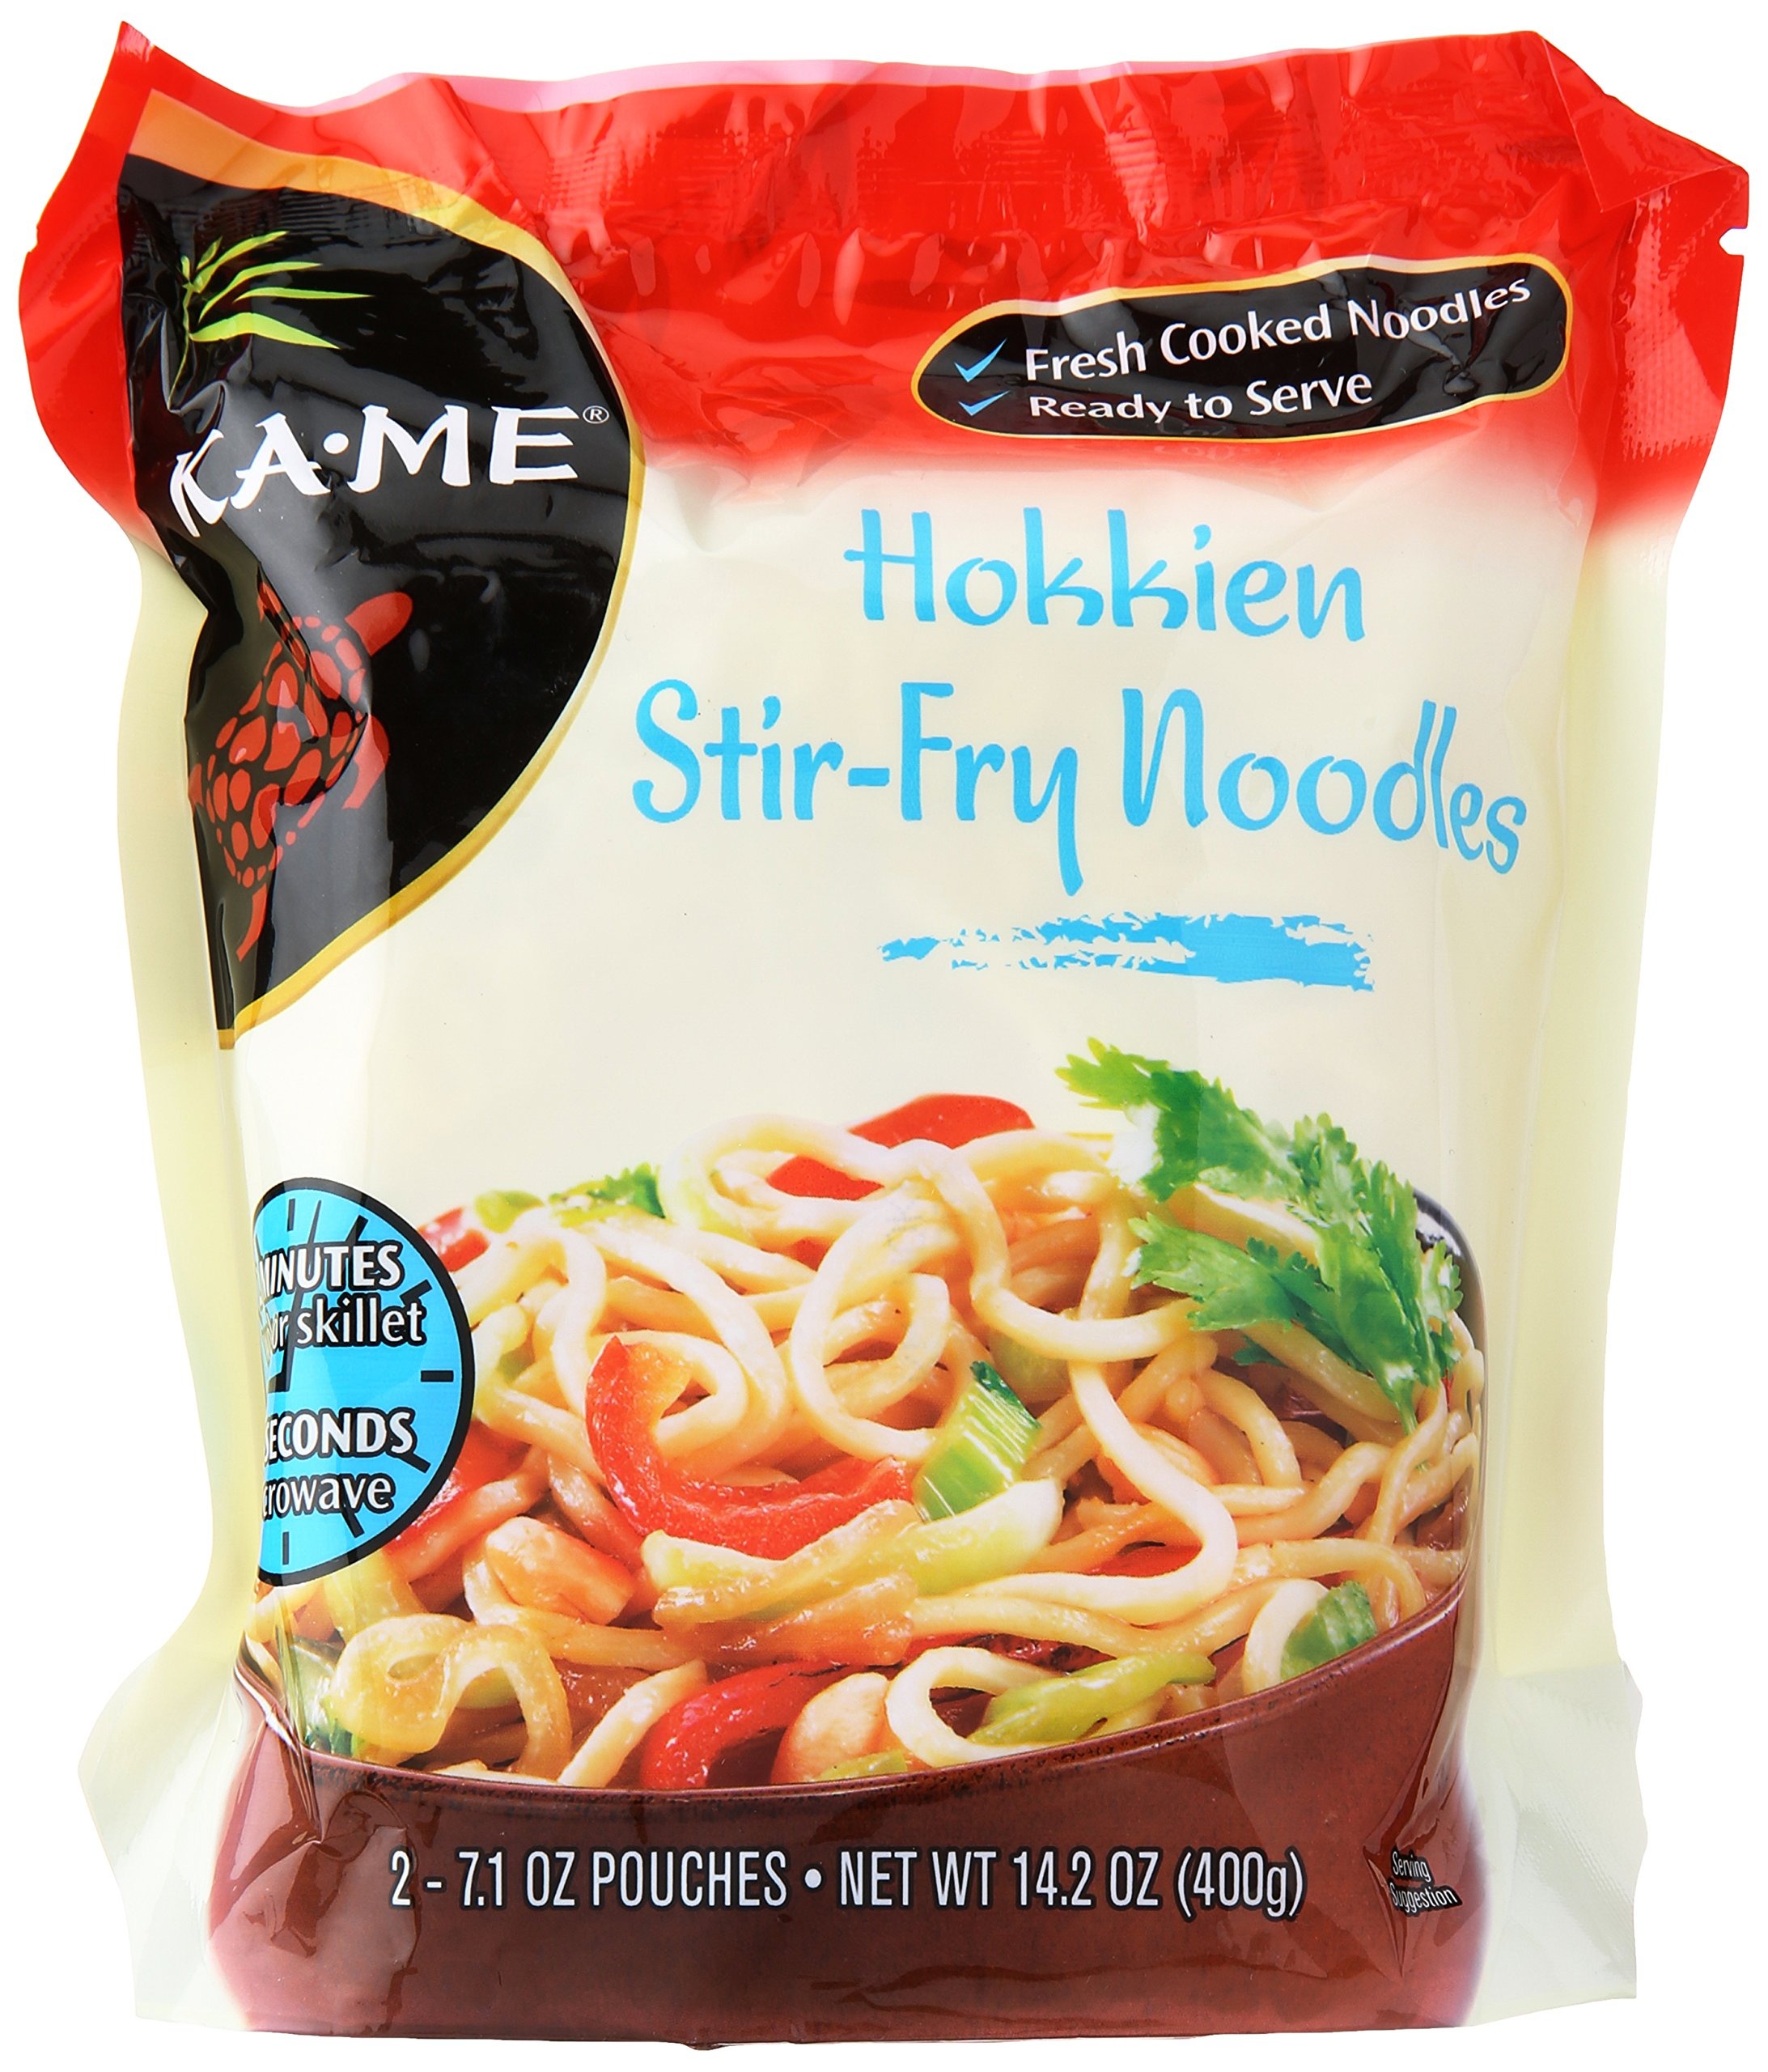
Item Name: Ka-Me, Hokkien Stir Fry Noodles, 14.2 Ounce
Bullet Point 1: All natural
Bullet Point 2: Best quality product
Bullet Point 3: Gluten-free and Non-GMO, Effervesce combines Authenticity with Elegance and Prestige
Product Description: Enjoy ka-me stir fry hokkien noodles. Individually wrapped packages all natural multiple recipes on package ready in minutes (note: description is informational only. Please refer to ingredients label on product prior to use and address any health questions to your health professional prior to use.
Value: 14.2
Unit: Ounce

Price: 4.32